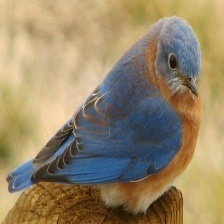
Species: EASTERN BLUEBIRD
Scientific name: SIALIA SIALIS